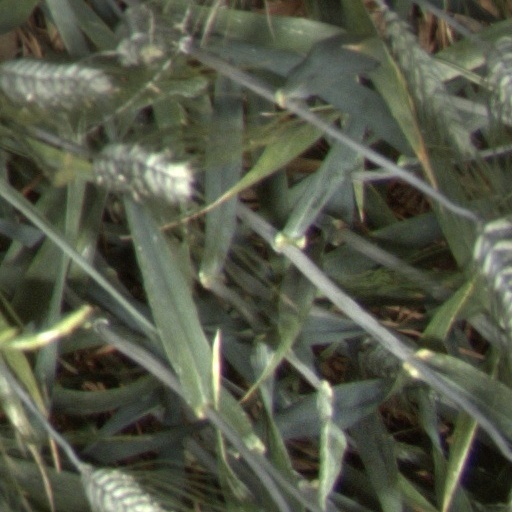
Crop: wheat